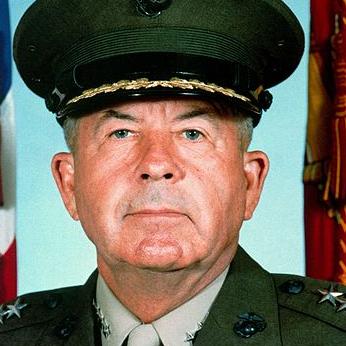
Age: 55